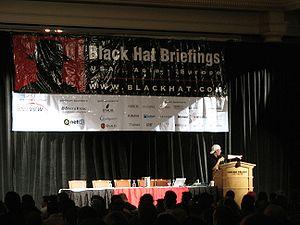
Black Hat est une société fondée en 1997 par Jeff Moss, réputée pour organiser un réseau de conférences fournissant des points de vue nouveaux et exclusifs sur la sécurité de l'information.